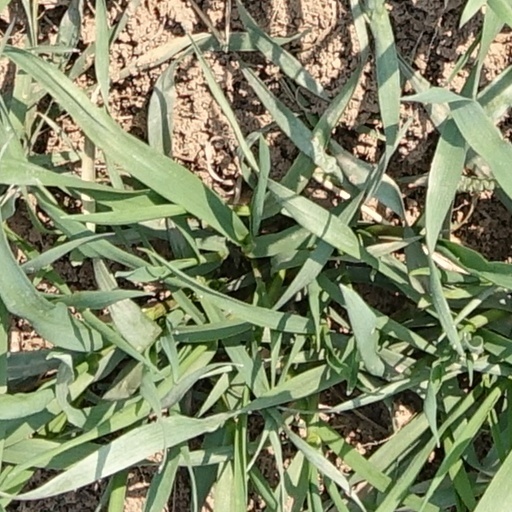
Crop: wheat